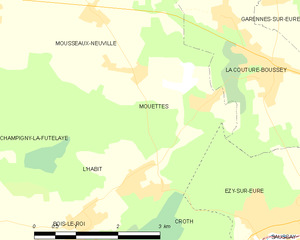
Carte de Mouettes et des communes limitrophes.
Mouettes est une commune française située dans le département de l'Eure en région Normandie.